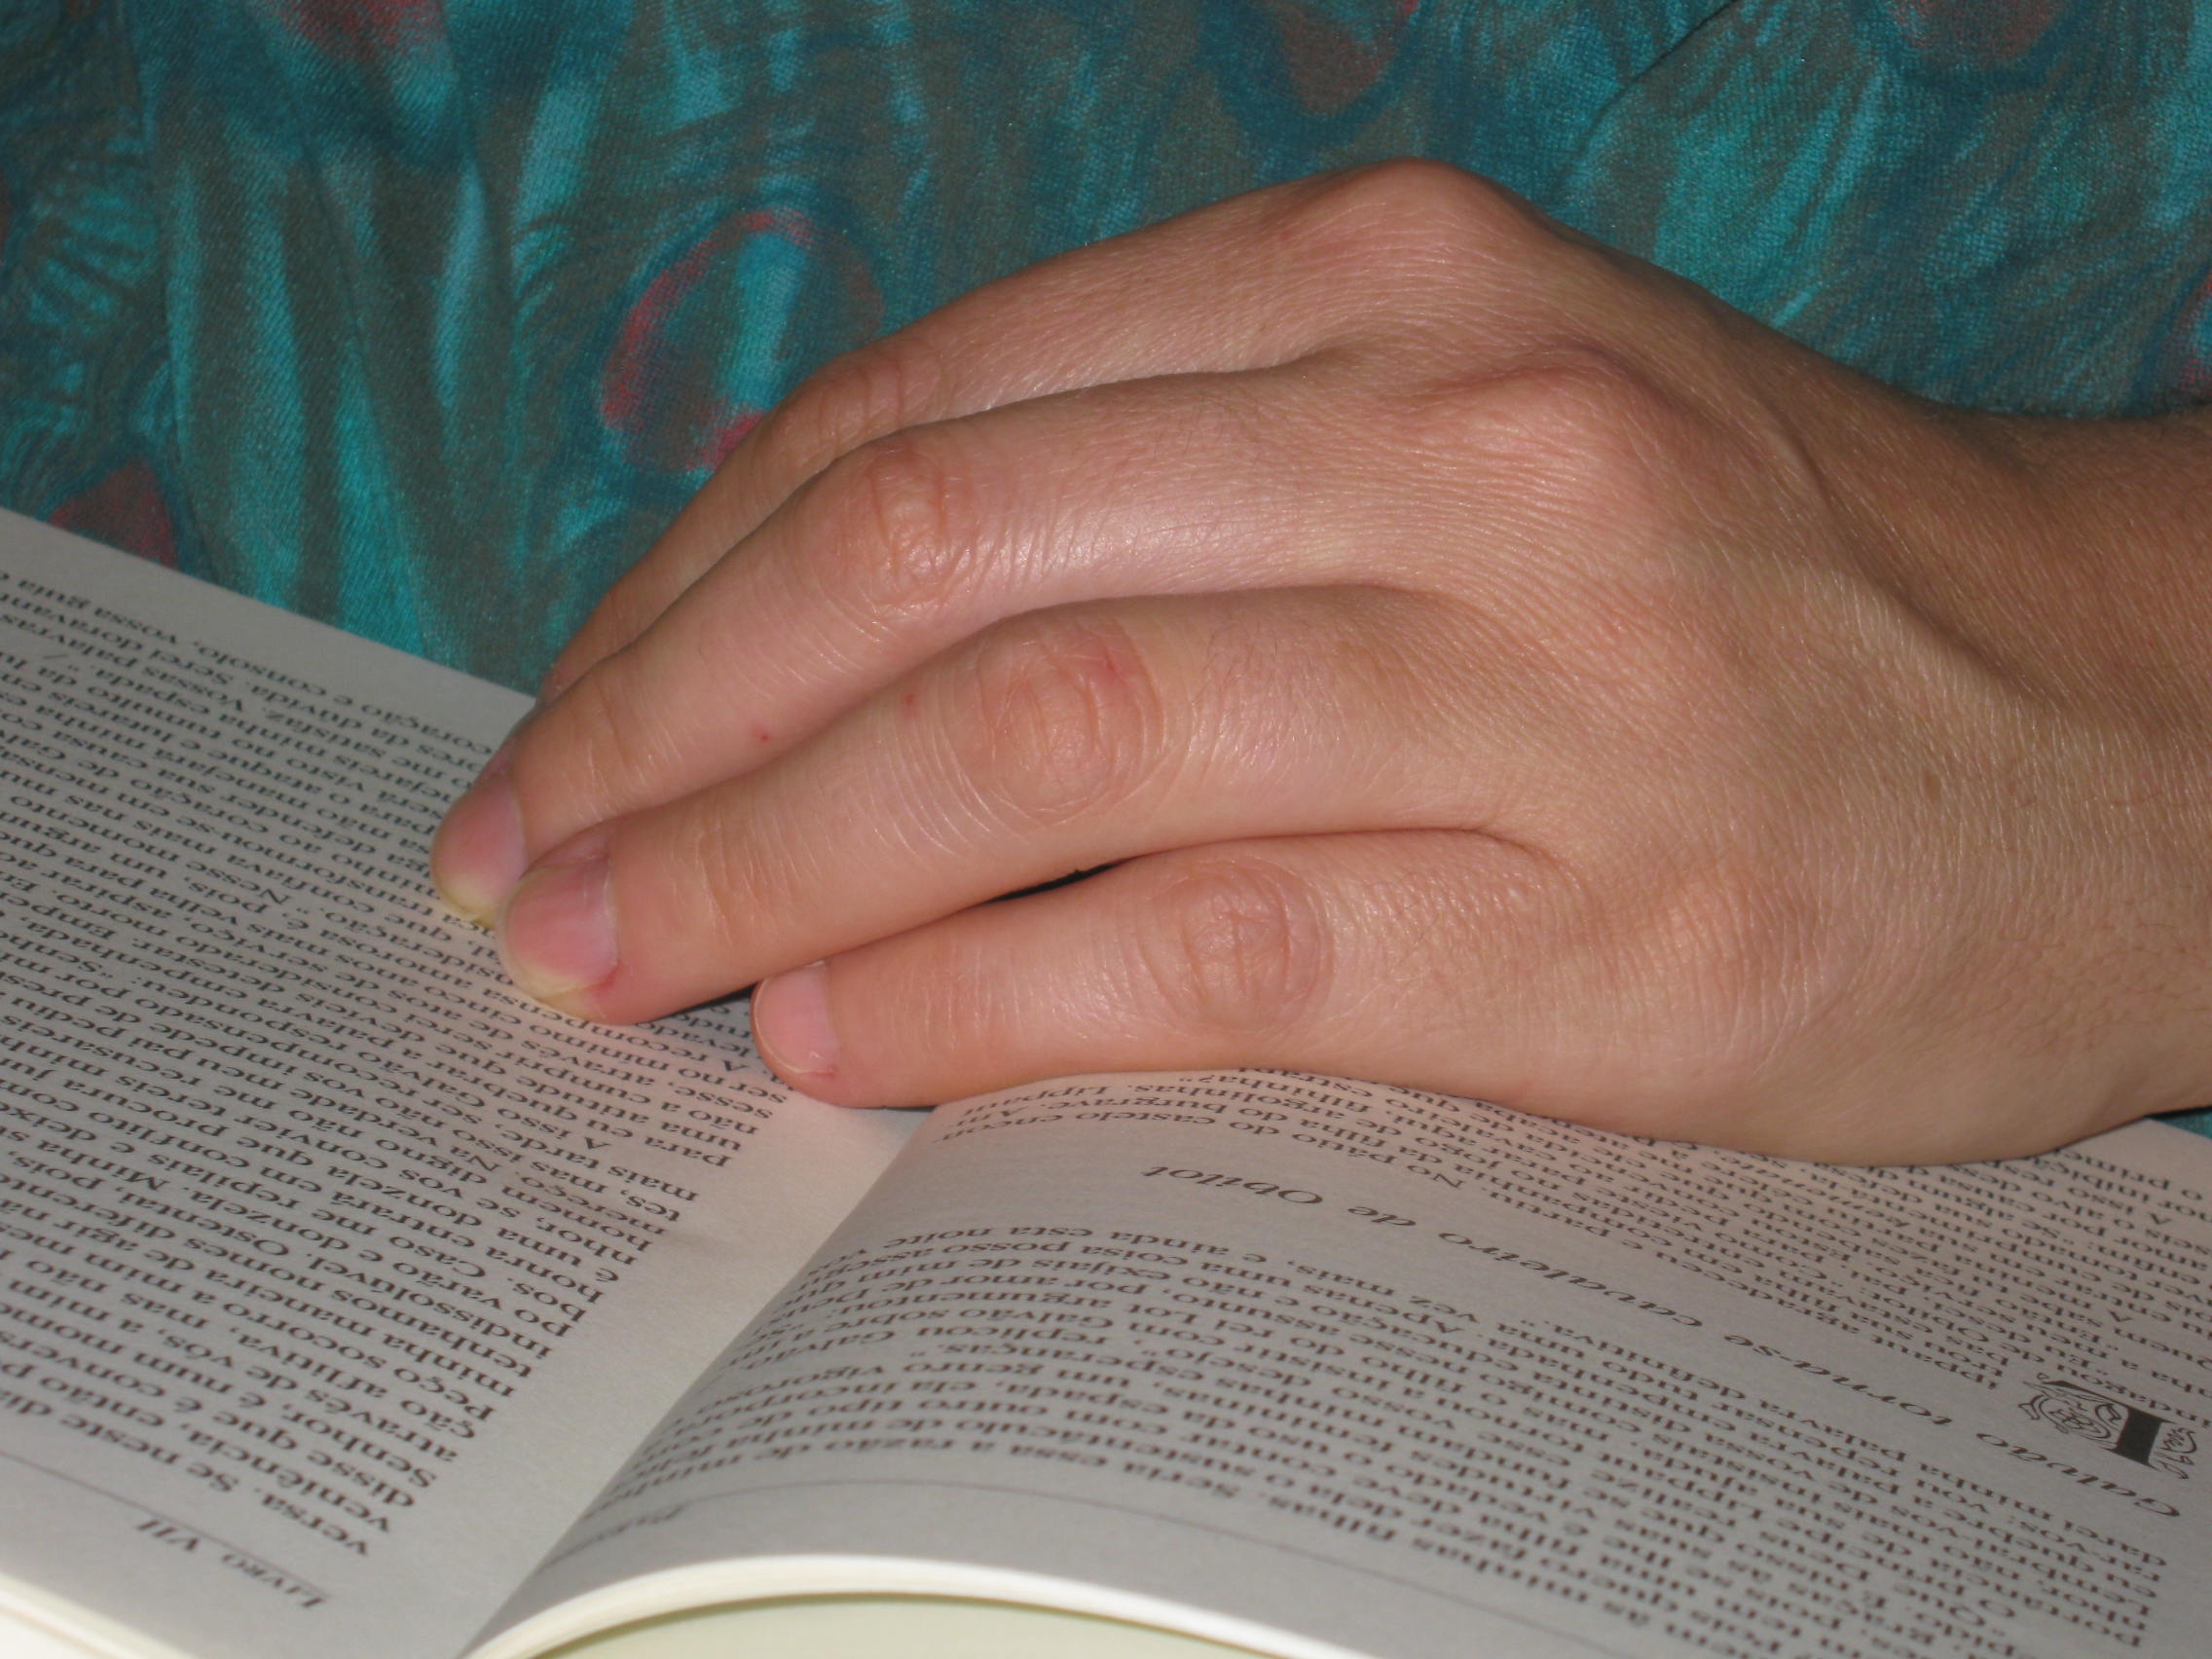
writing, hand, book, read, reading, finger, arm, close up, study, fingers, skin, letters, learn